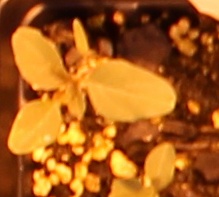
Label: Redroot Pigweed